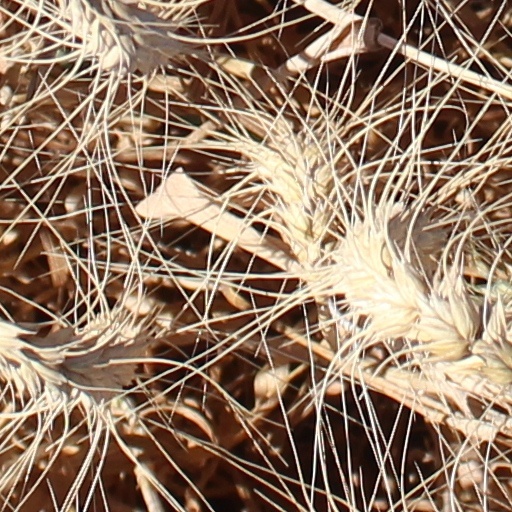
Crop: wheat